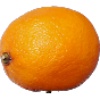
Label: Lemon Meyer 1